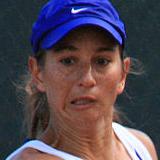
Age: 32